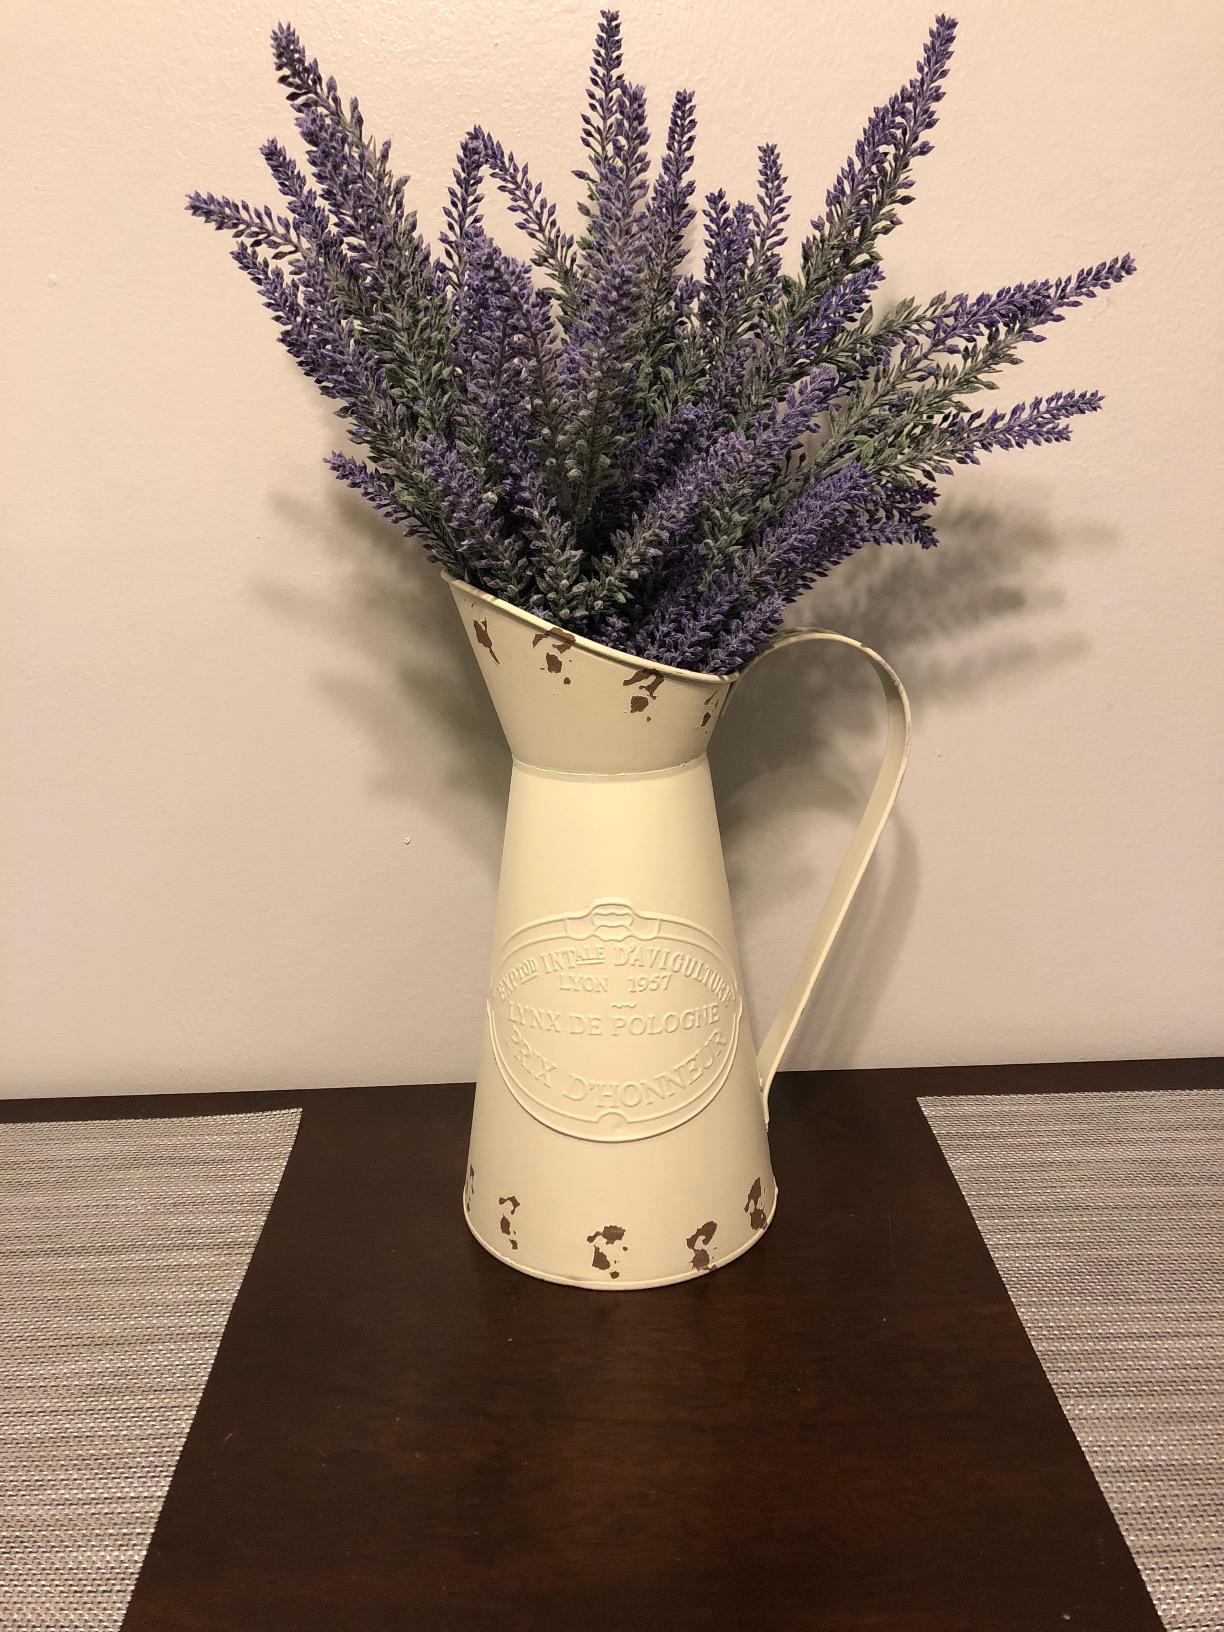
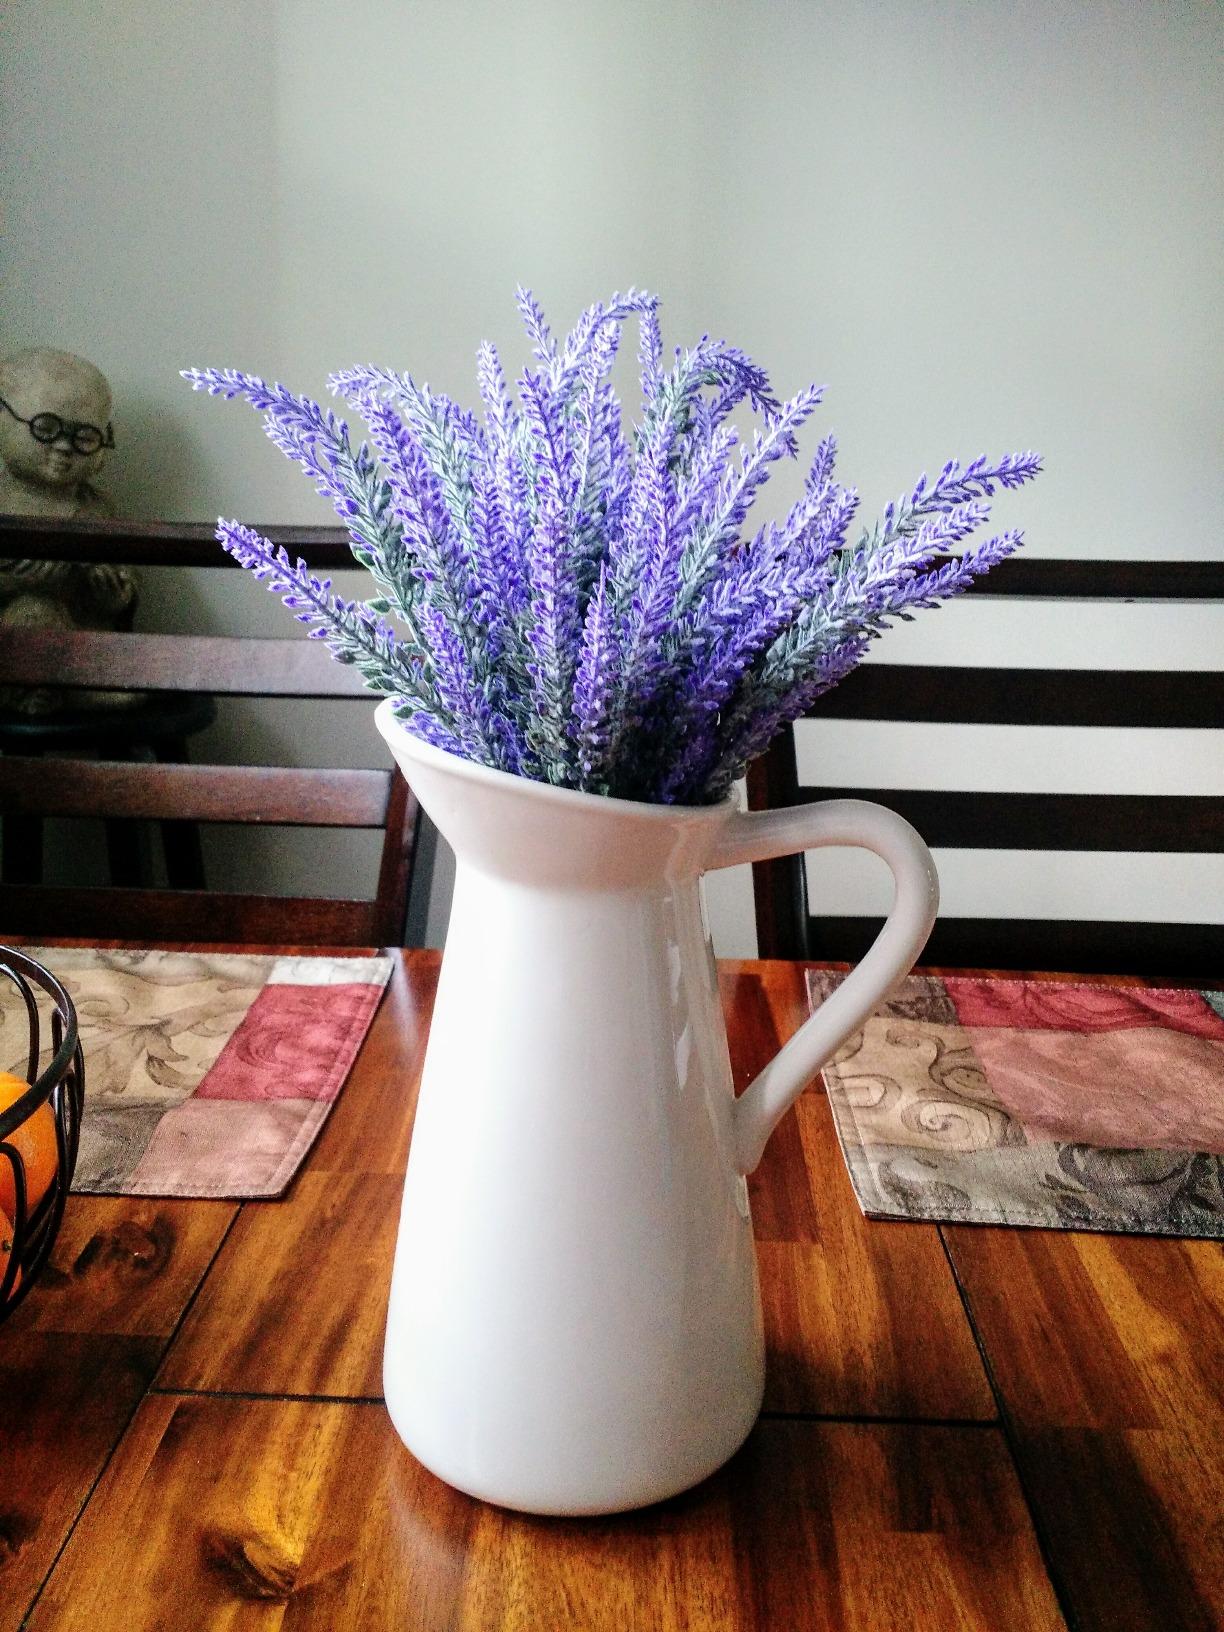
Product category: vase
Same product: no